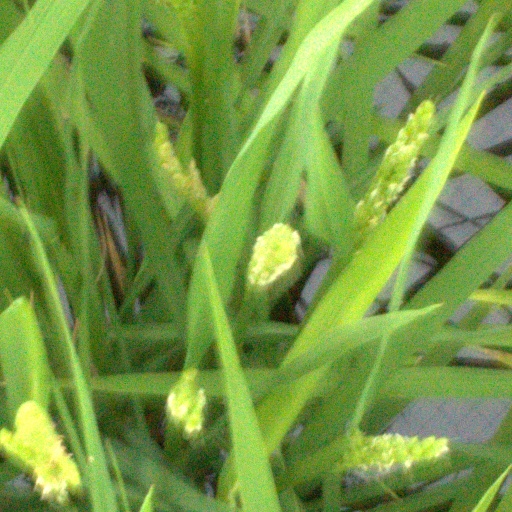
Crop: rice